Wembley Stadium

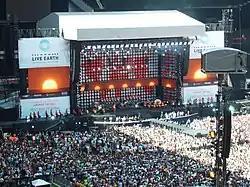
The stage at the Live Earth concert held at Wembley on 7 July 2007

The Rugby league Challenge Cup Final had been played annually at the old Wembley Stadium since 1929. In 2007, the cup final returned to its traditional home after the rebuilding of Wembley. When Catalans Dragons played St. Helens in the 2007 Challenge Cup final, they became the first non-English rugby league team to play in the final. The result saw St Helens retain the cup by a score of 30–8 before 84,241 fans. The first rugby league team to win a game at the new Wembley Stadium, were Normanton Freeston. The West Yorkshire secondary school beat Castleford High School in the Year 7 boys Carnegie Champion Schools final, which was played immediately prior to the 2007 Challenge Cup Final. The first official try at the renovated Wembley was scored by James Roby of St Helens, although Luke Metcalfe of Castleford High School scored the first try in the schools game that took place before the 2007 Challenge Cup final.